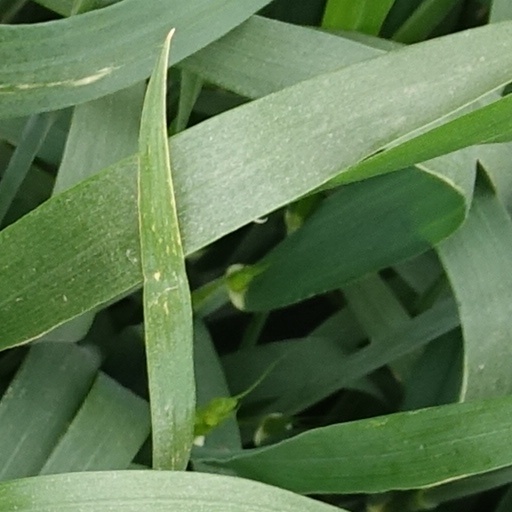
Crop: wheat